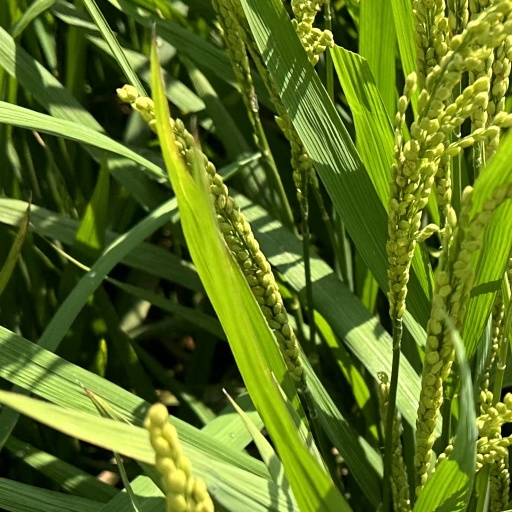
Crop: rice